Franz Ewald Theodor Bachmann

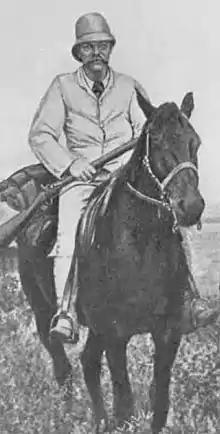
Franz Bachmann in South Africa

Bachmann was born in Lissa, Kingdom of Prussia. He studied in Breslau with Adolf Engler and in Würzburg where he was awarded an M.D. in 1883. He arrived in the Cape on 4 July 1883 in the company of Friedrich Wilms and disembarked while Wilms carried on to Durban. Bachmann spent the next four years practising medicine in the Western Cape, spending two years in Darling and the remainder in Hopefield. In November 1887 he left for Natal aboard the "Trojan" and stayed for a year in Pondoland where he acted as agent for "Berlinsche Pondo Gesellschaft", writing a report on the natural resources there and trying to acquire land for a German agricultural settlement, a venture which was never realised. He wrote an account of his experiences ""Reisen, Erlebnisse und Beobachtungen in der Kapkolonie, Natal und Pondoland"", published in 1901 in Berlin, but of scant botanical importance. His first trip went from Durban to Pietermaritzburg, across the Ixopo and Umzimkulu Rivers to Clydesdale Mission. His return route crossed the Ibisi River near Harding where he called at the Marburg Mission before getting back to Durban via a boat from Port Shepstone.